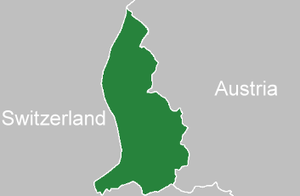
Liechtenstein
 Liechtensteins placering  (grøn)
 Liechtensteins placering  (grøn)
Liechtenstein er et fyrstedømme beliggende mellem Schweiz og Østrig.